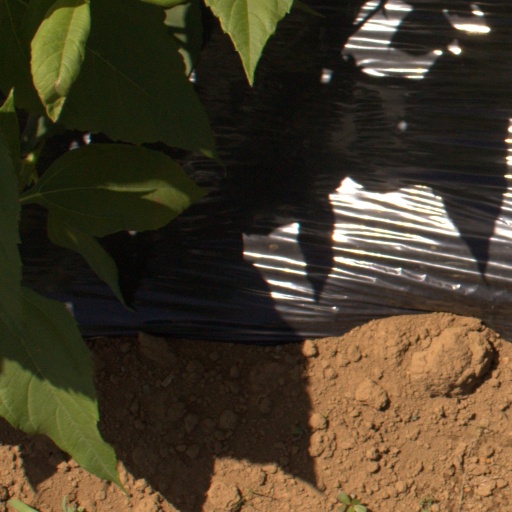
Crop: Jerusalem artichoke